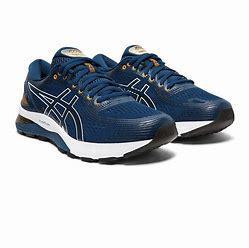
Brand: Asics
Model: Gel Nimbus 21